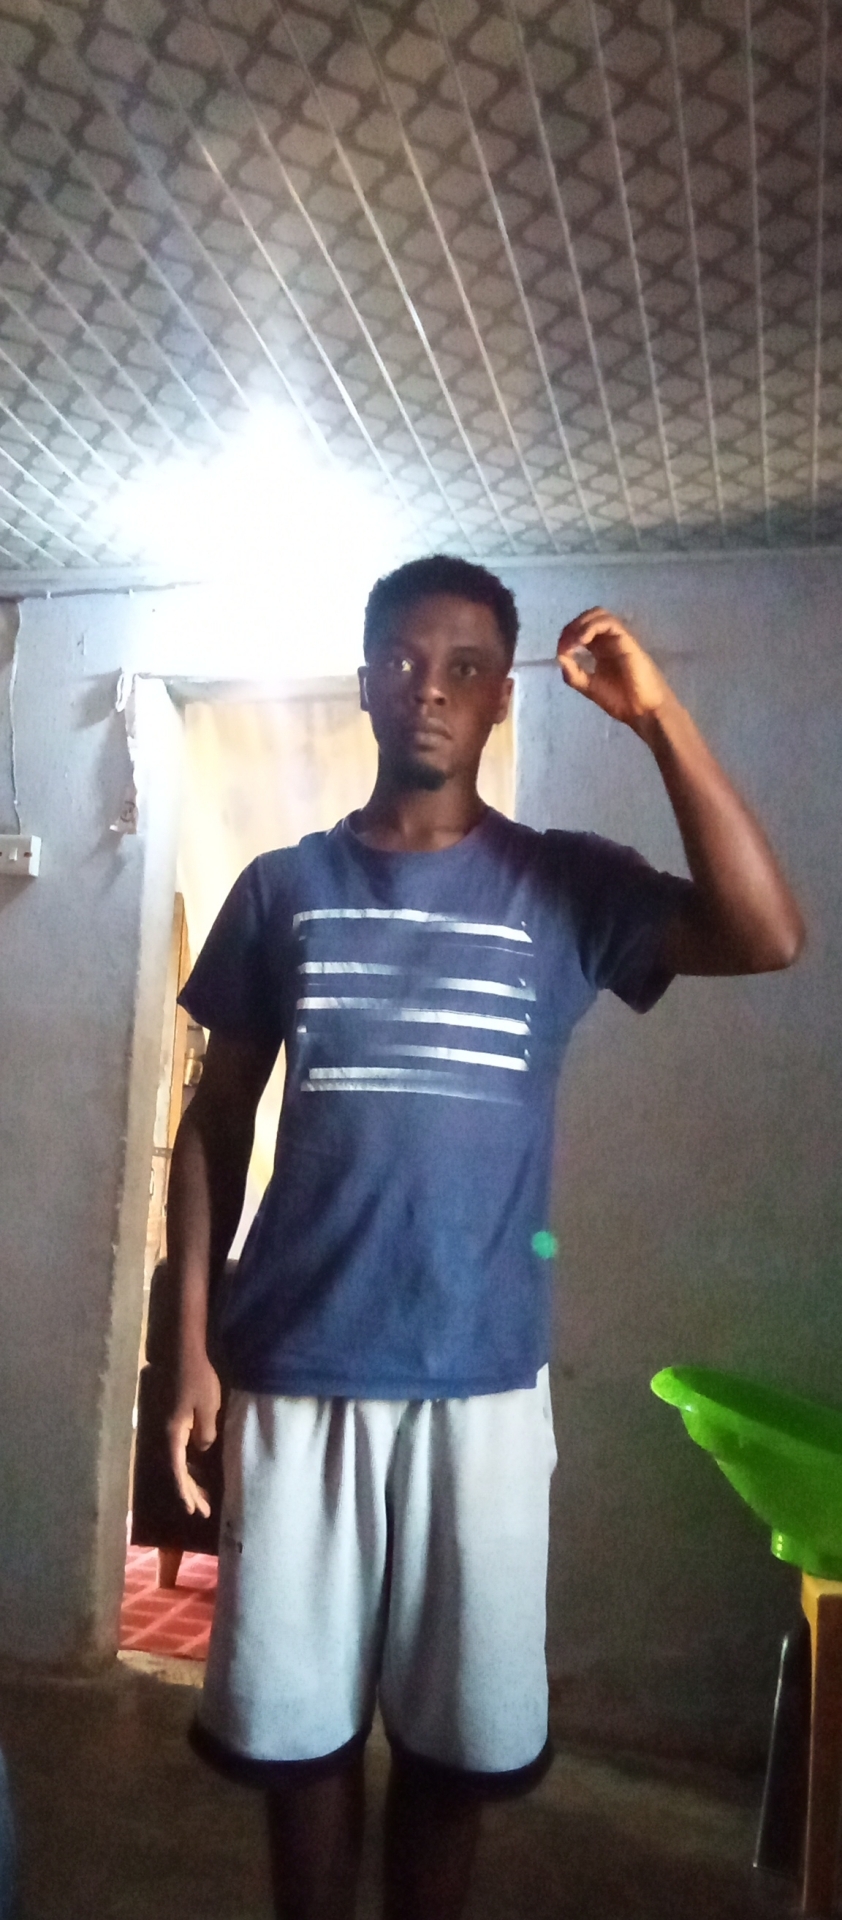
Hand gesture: grip